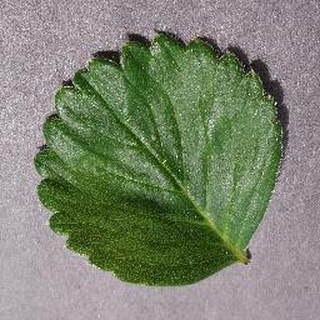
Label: healthy_strawberry